Antoni Rovira i Trias

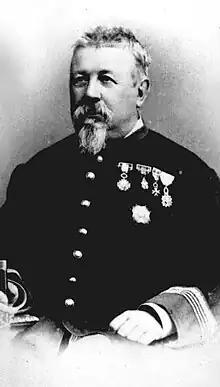
Antoni Rovira i Trias

Antoni Rovira i Trias (1816 in Barcelona – 1889 in Barcelona) was a Catalan architect, urban planner and founder of several associations, among them Societat Filomàtica de Barcelona. He is known as the architect of several buildings in Barcelona, among them the markets of Barceloneta (1873), La Concepció (1885; on career d'Aragó), El Born (1876) and Sant Antoni (1879). He is also responsible for the Passatge del Comerç (1855), Teatre Circ Barcelonès (1853) and the construction of the loggia of Palau Moja (1856) and, vital to the development of the city, the demolition of the Ciutadella, the 18th-century military citadel.